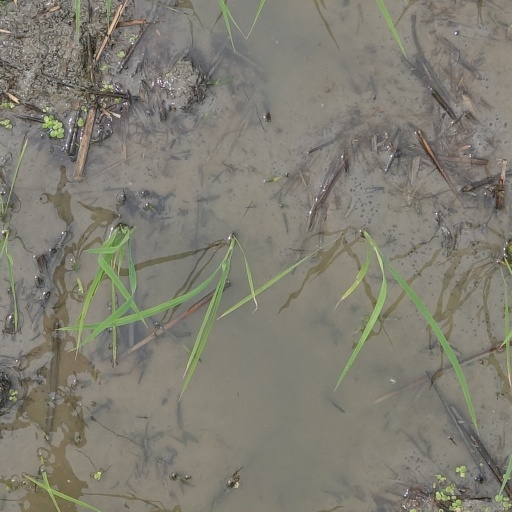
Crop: rice